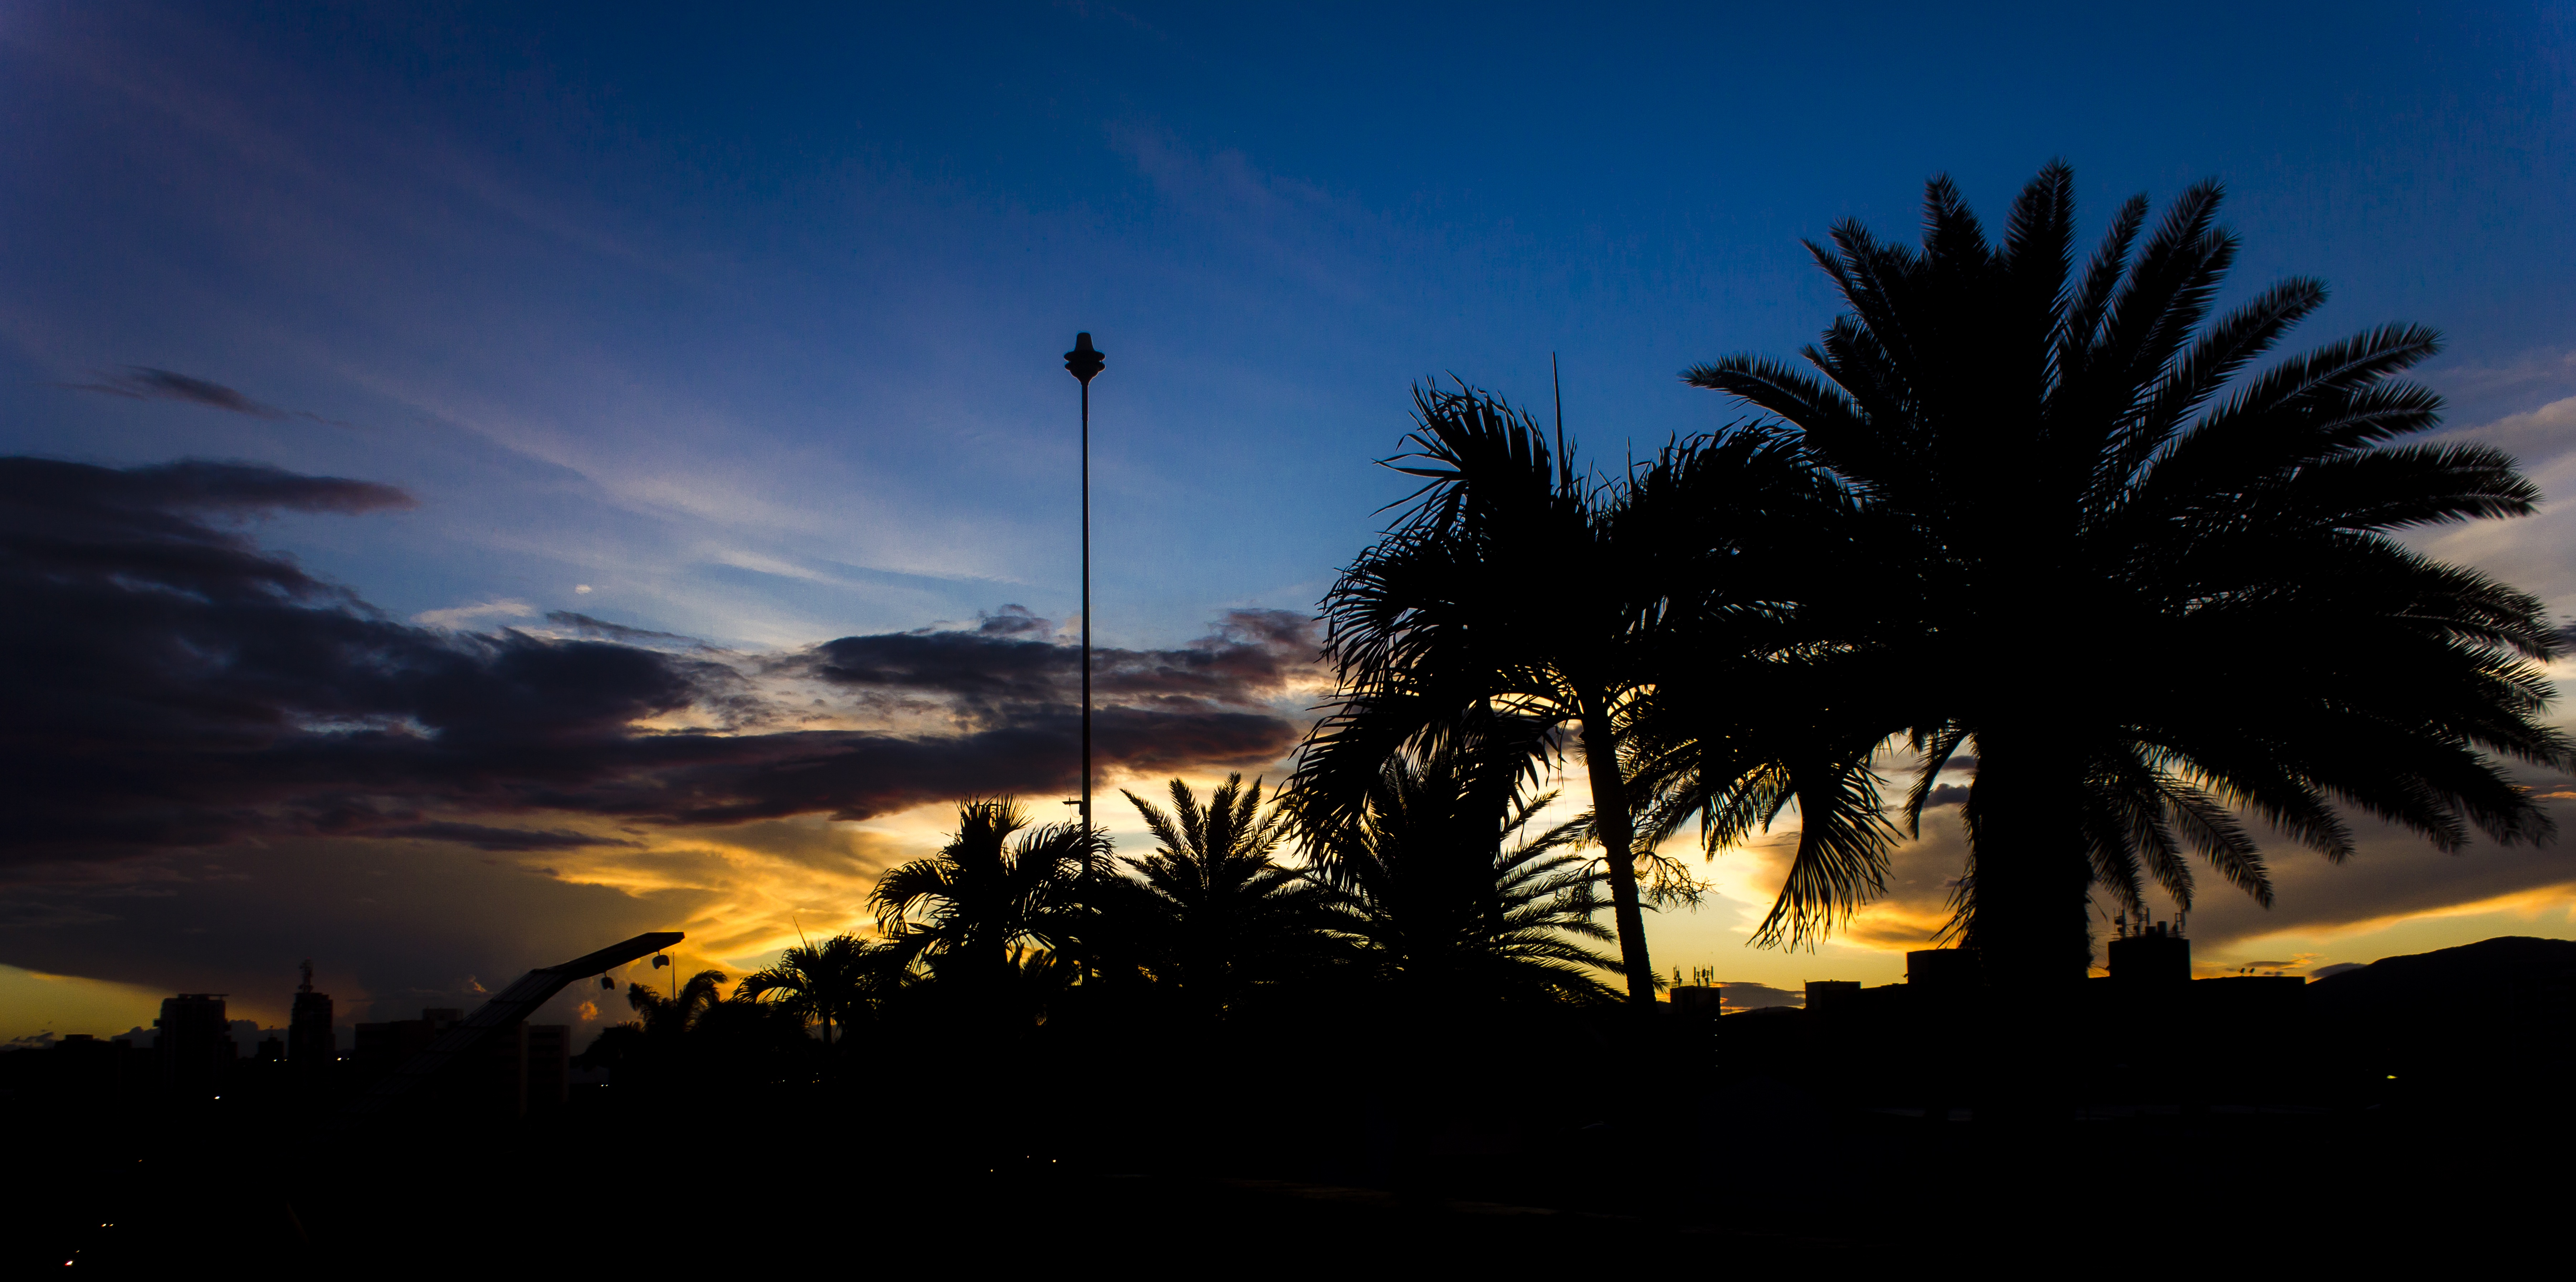
sea, tree, horizon, silhouette, cloud, sky, sun, sunrise, sunset, night, palm tree, sunlight, morning, dawn, dusk, evening, against light, the sunset, twilights, bqto, woody plant, arecales, palm family